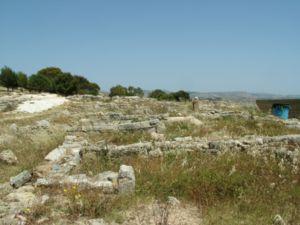
Héracléa Minoa ou Eraclea Minoa est un site archéologique de Sicile, situé à Cattolica Eraclea.